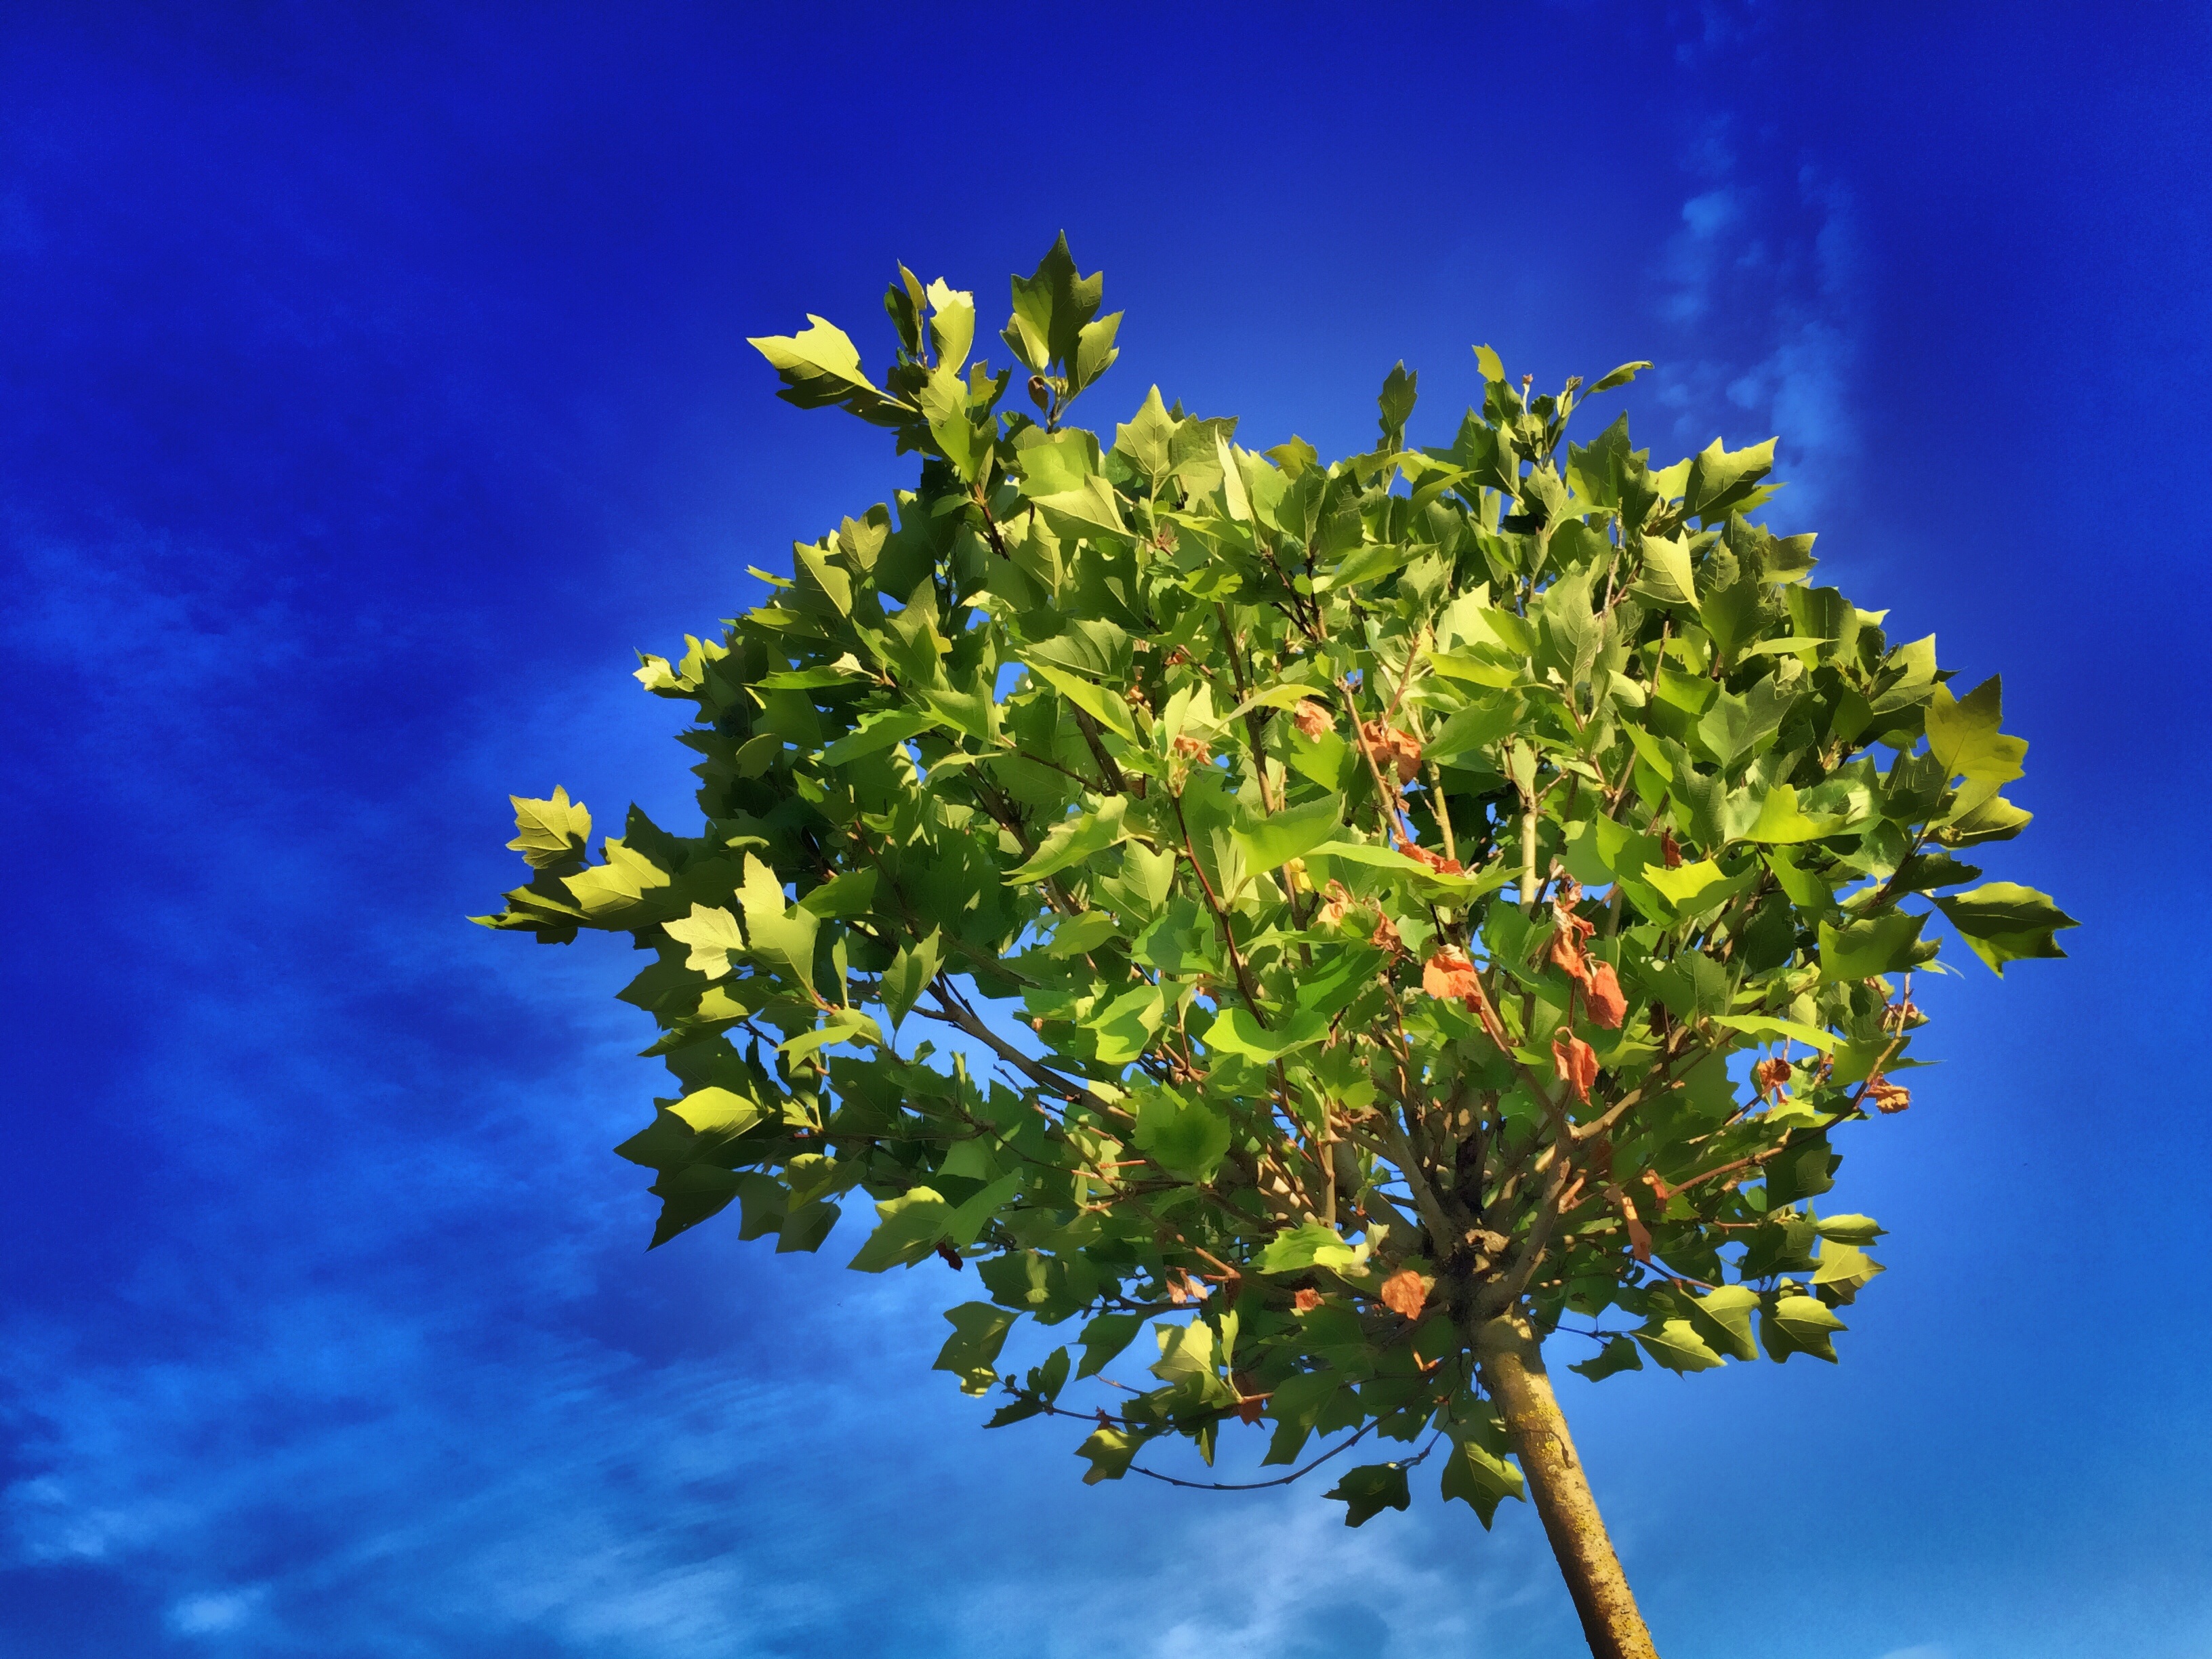
tree, nature, branch, blossom, plant, sky, leaf, flower, summer, green, evergreen, blue, flora, maple, deciduous tree, leaves, shrub, flowering plant, maple plant, woody plant, land plant